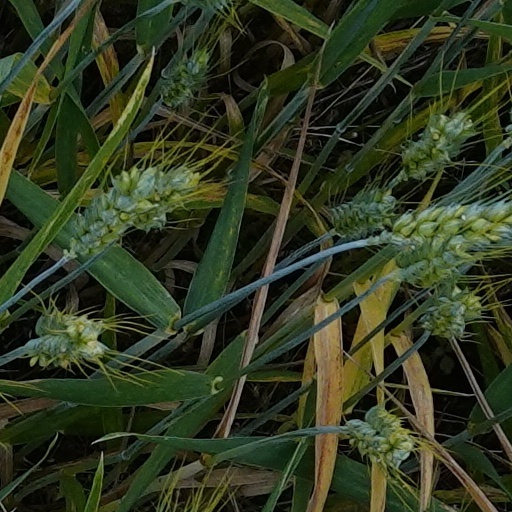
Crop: wheat